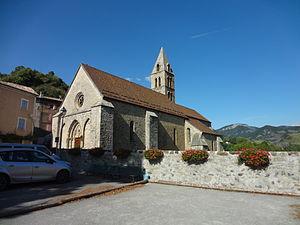
Bayons est une commune française, située dans le département des Alpes-de-Haute-Provence en région Provence-Alpes-Côte d'Azur.